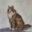
Label: cat